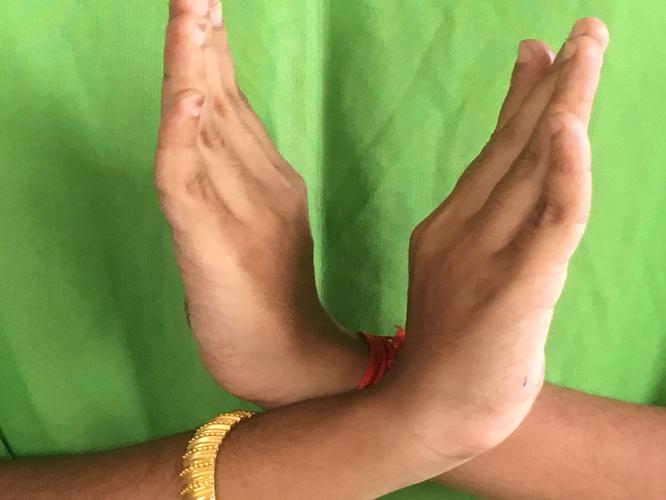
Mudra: Swastikam
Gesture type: double_hand